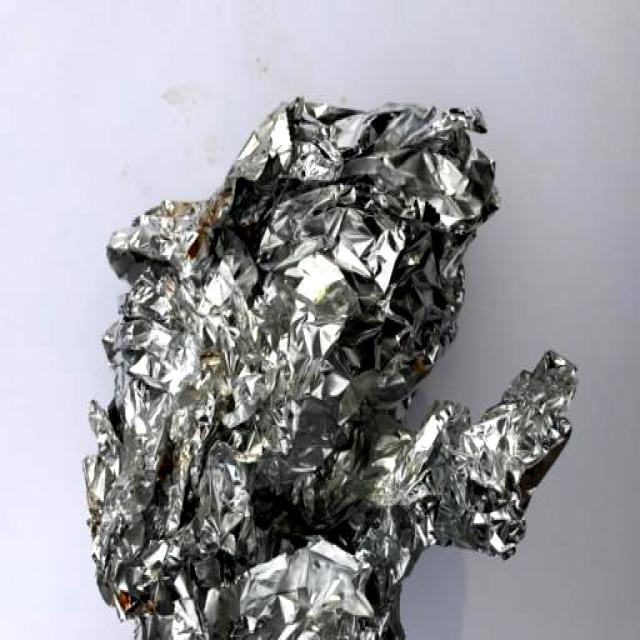
Label: Metal